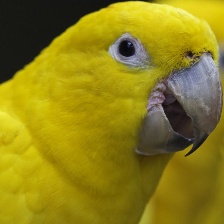
Species: GOLDEN PARAKEET
Scientific name: GUARUBA GUAROUBA